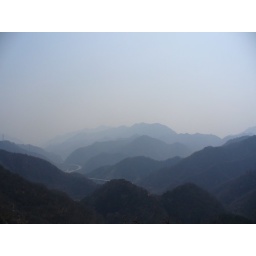
These are some of the mountains by the great wall